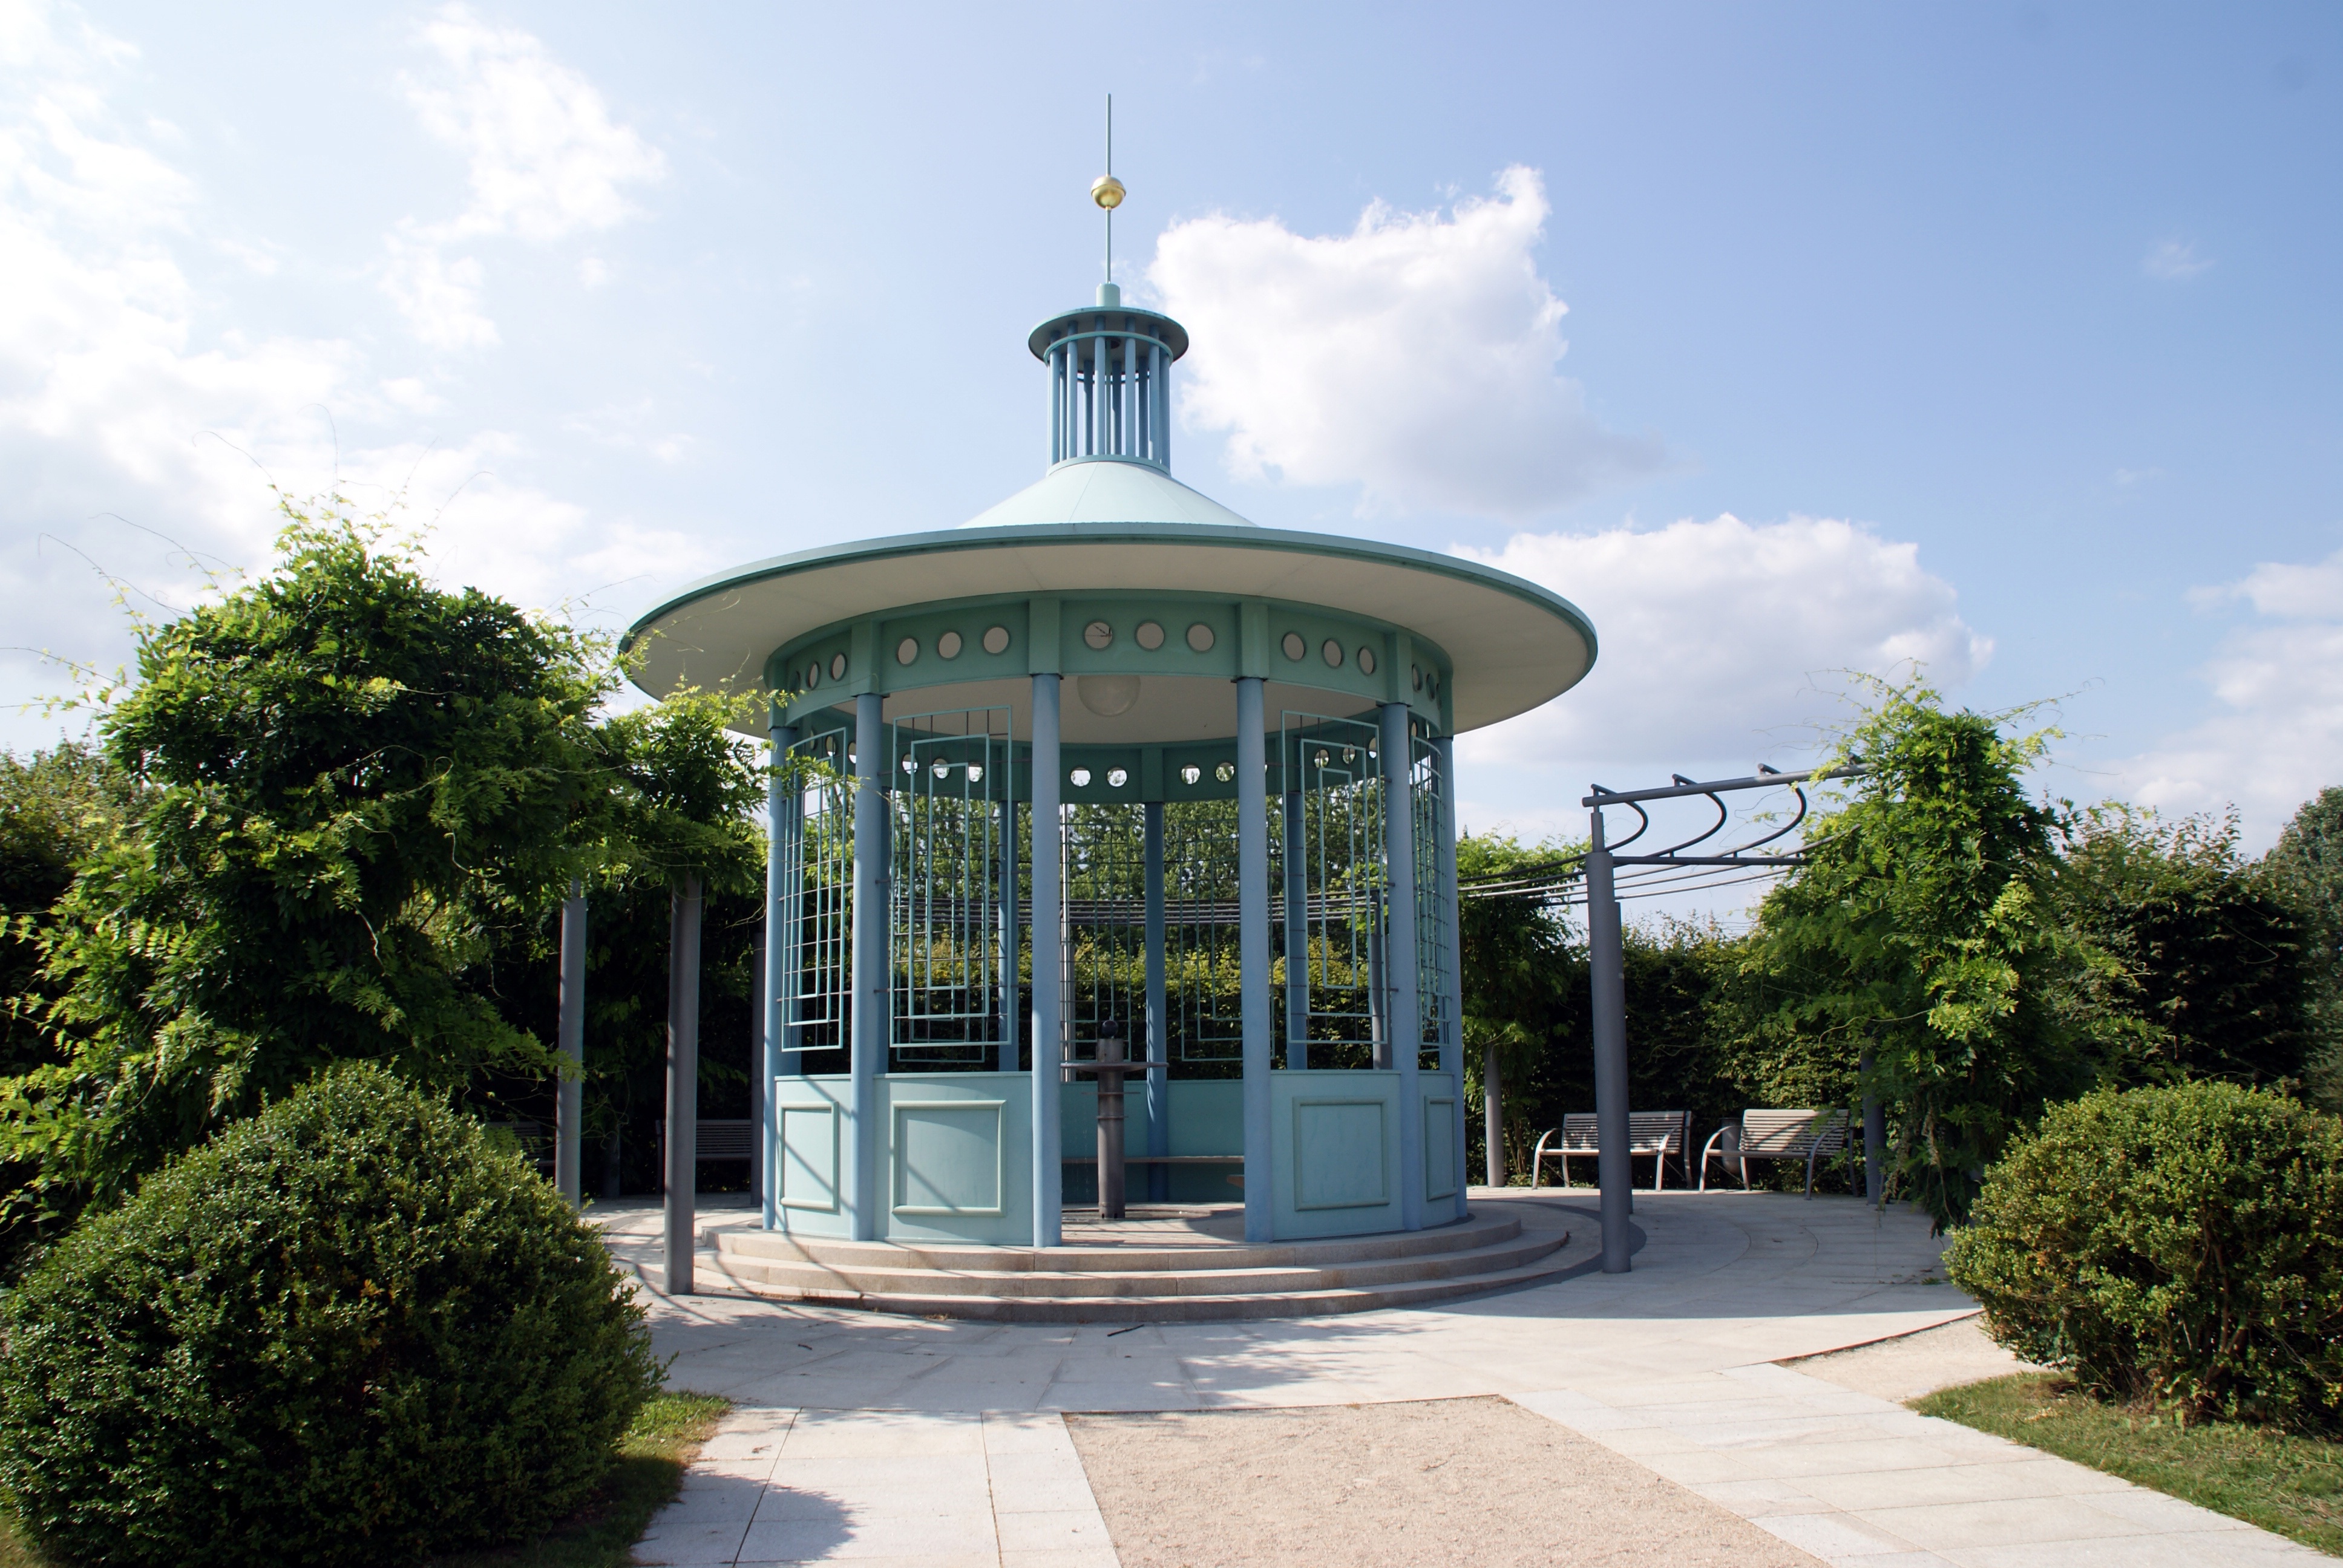
tower, spa, pavilion, estate, bless you, franconian switzerland, columnar temple, the park at monopteros, kurpark, bad staffelstein